Marian Walentynowicz

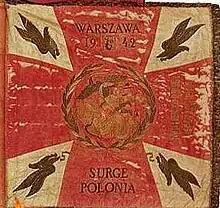
1st Independent Parachute Brigade (Poland) Standard, designed by Walentynowicz

He designed the emblem of the Independent Polish Parachute Brigade as well as the awards for the Brigade's heroes.